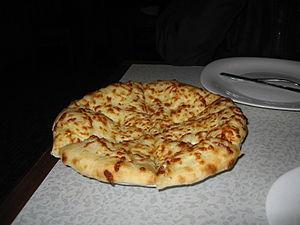
Un khatchapouri imérétien עברית: אחת מגרסאות החצ'פורי Svenska: Megruli Chatjapuri, Megrelisk Chatjapuri fylld och toppad med ost Türkçe: Haçapuri
Le khatchapouri est une spécialité culinaire très populaire en Géorgie, et en conséquence dans les pays de l'ancienne URSS.
La cuisine géorgienne désigne les styles de cuisine et plats traditionnels géorgiens, pays du Caucase sur les rives de la mer Noire. En dehors de la Géorgie cette cuisine est également répandue dans les pays de l'ancienne Union Soviétique où elle était considérée comme la « haute cuisine » de l’URSS.